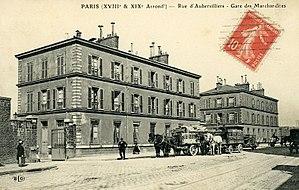
Paris, rue d Aubervilliers, gare des marchandises
Les jardins d’Éole sont un parc du 19ᵉ arrondissement de Paris,